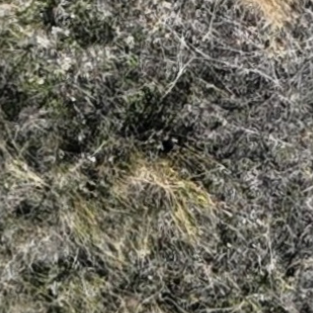
Month: october